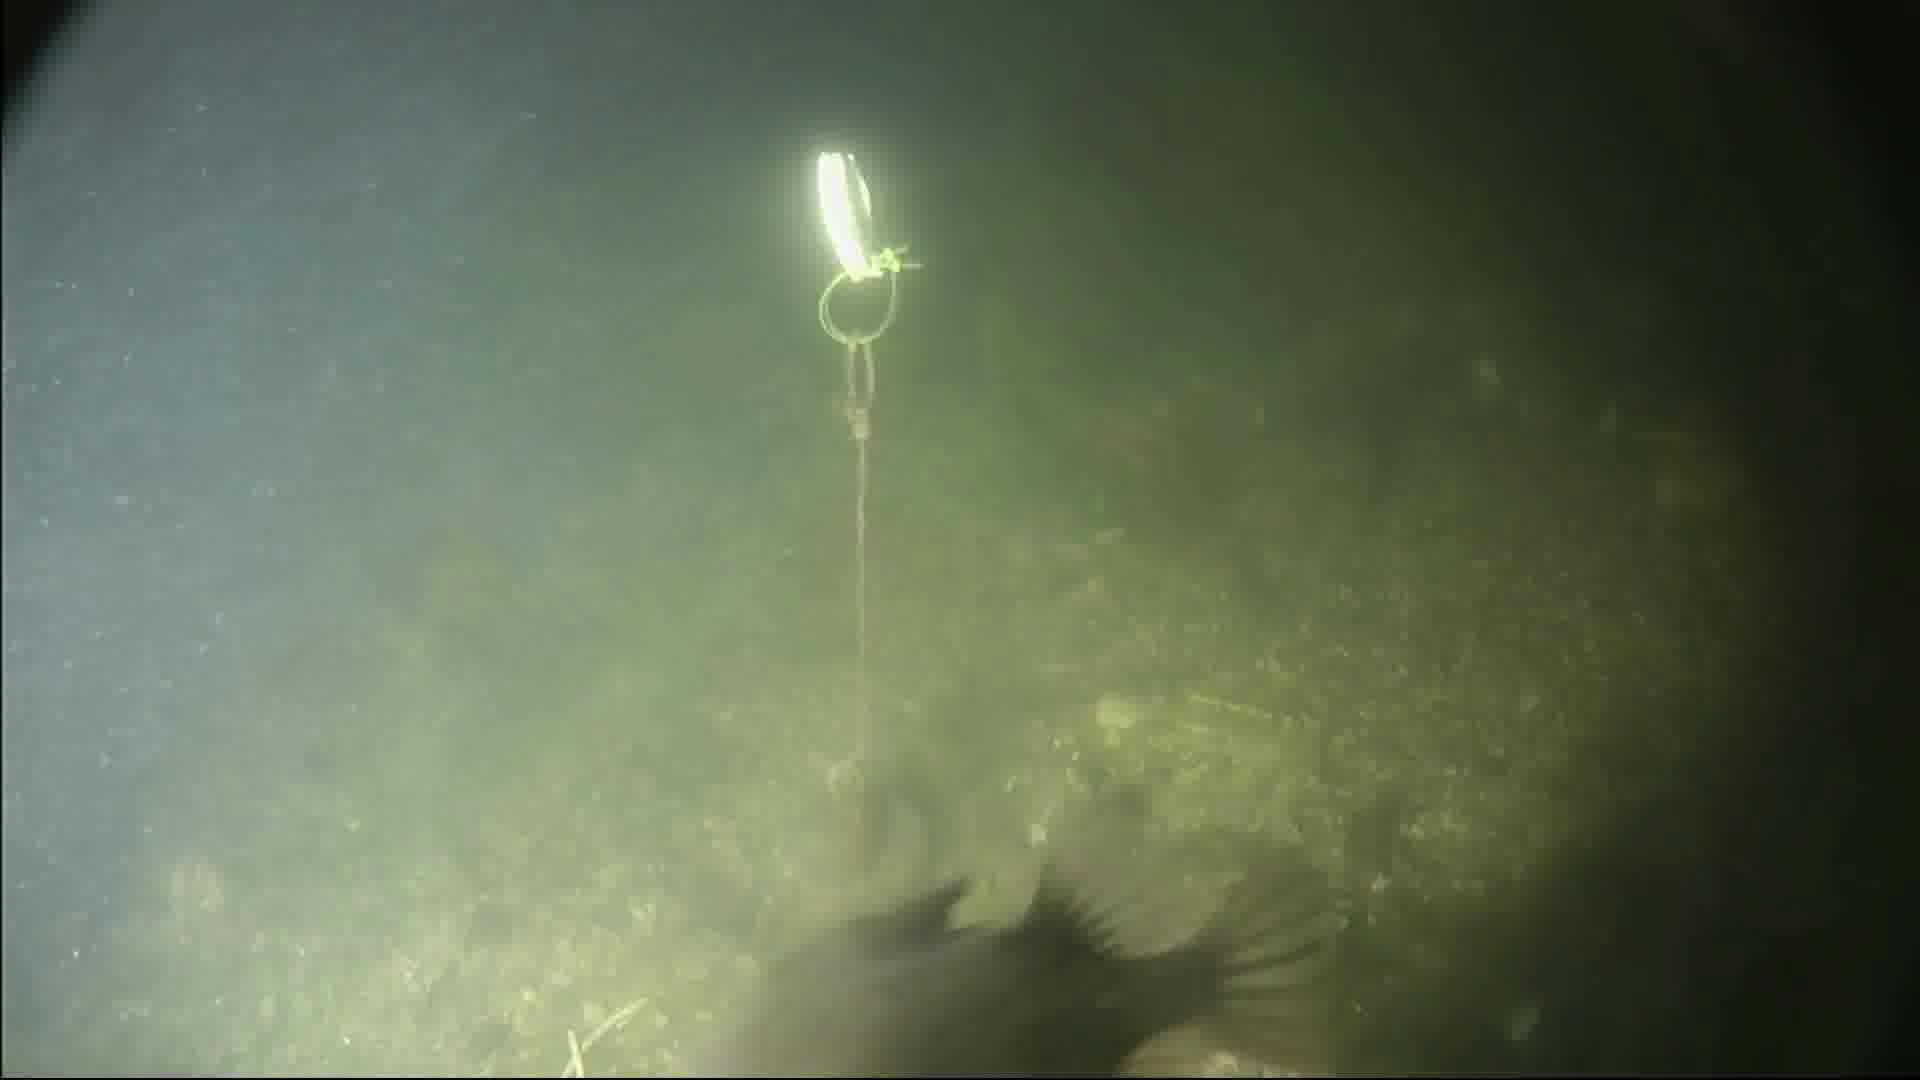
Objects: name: fish
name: crab
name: starfish